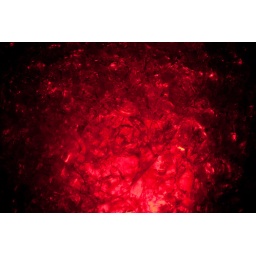
shot taken at night in front of the mirchi restaurant in berlin kreuzberg. the red glas is part of their window decocation